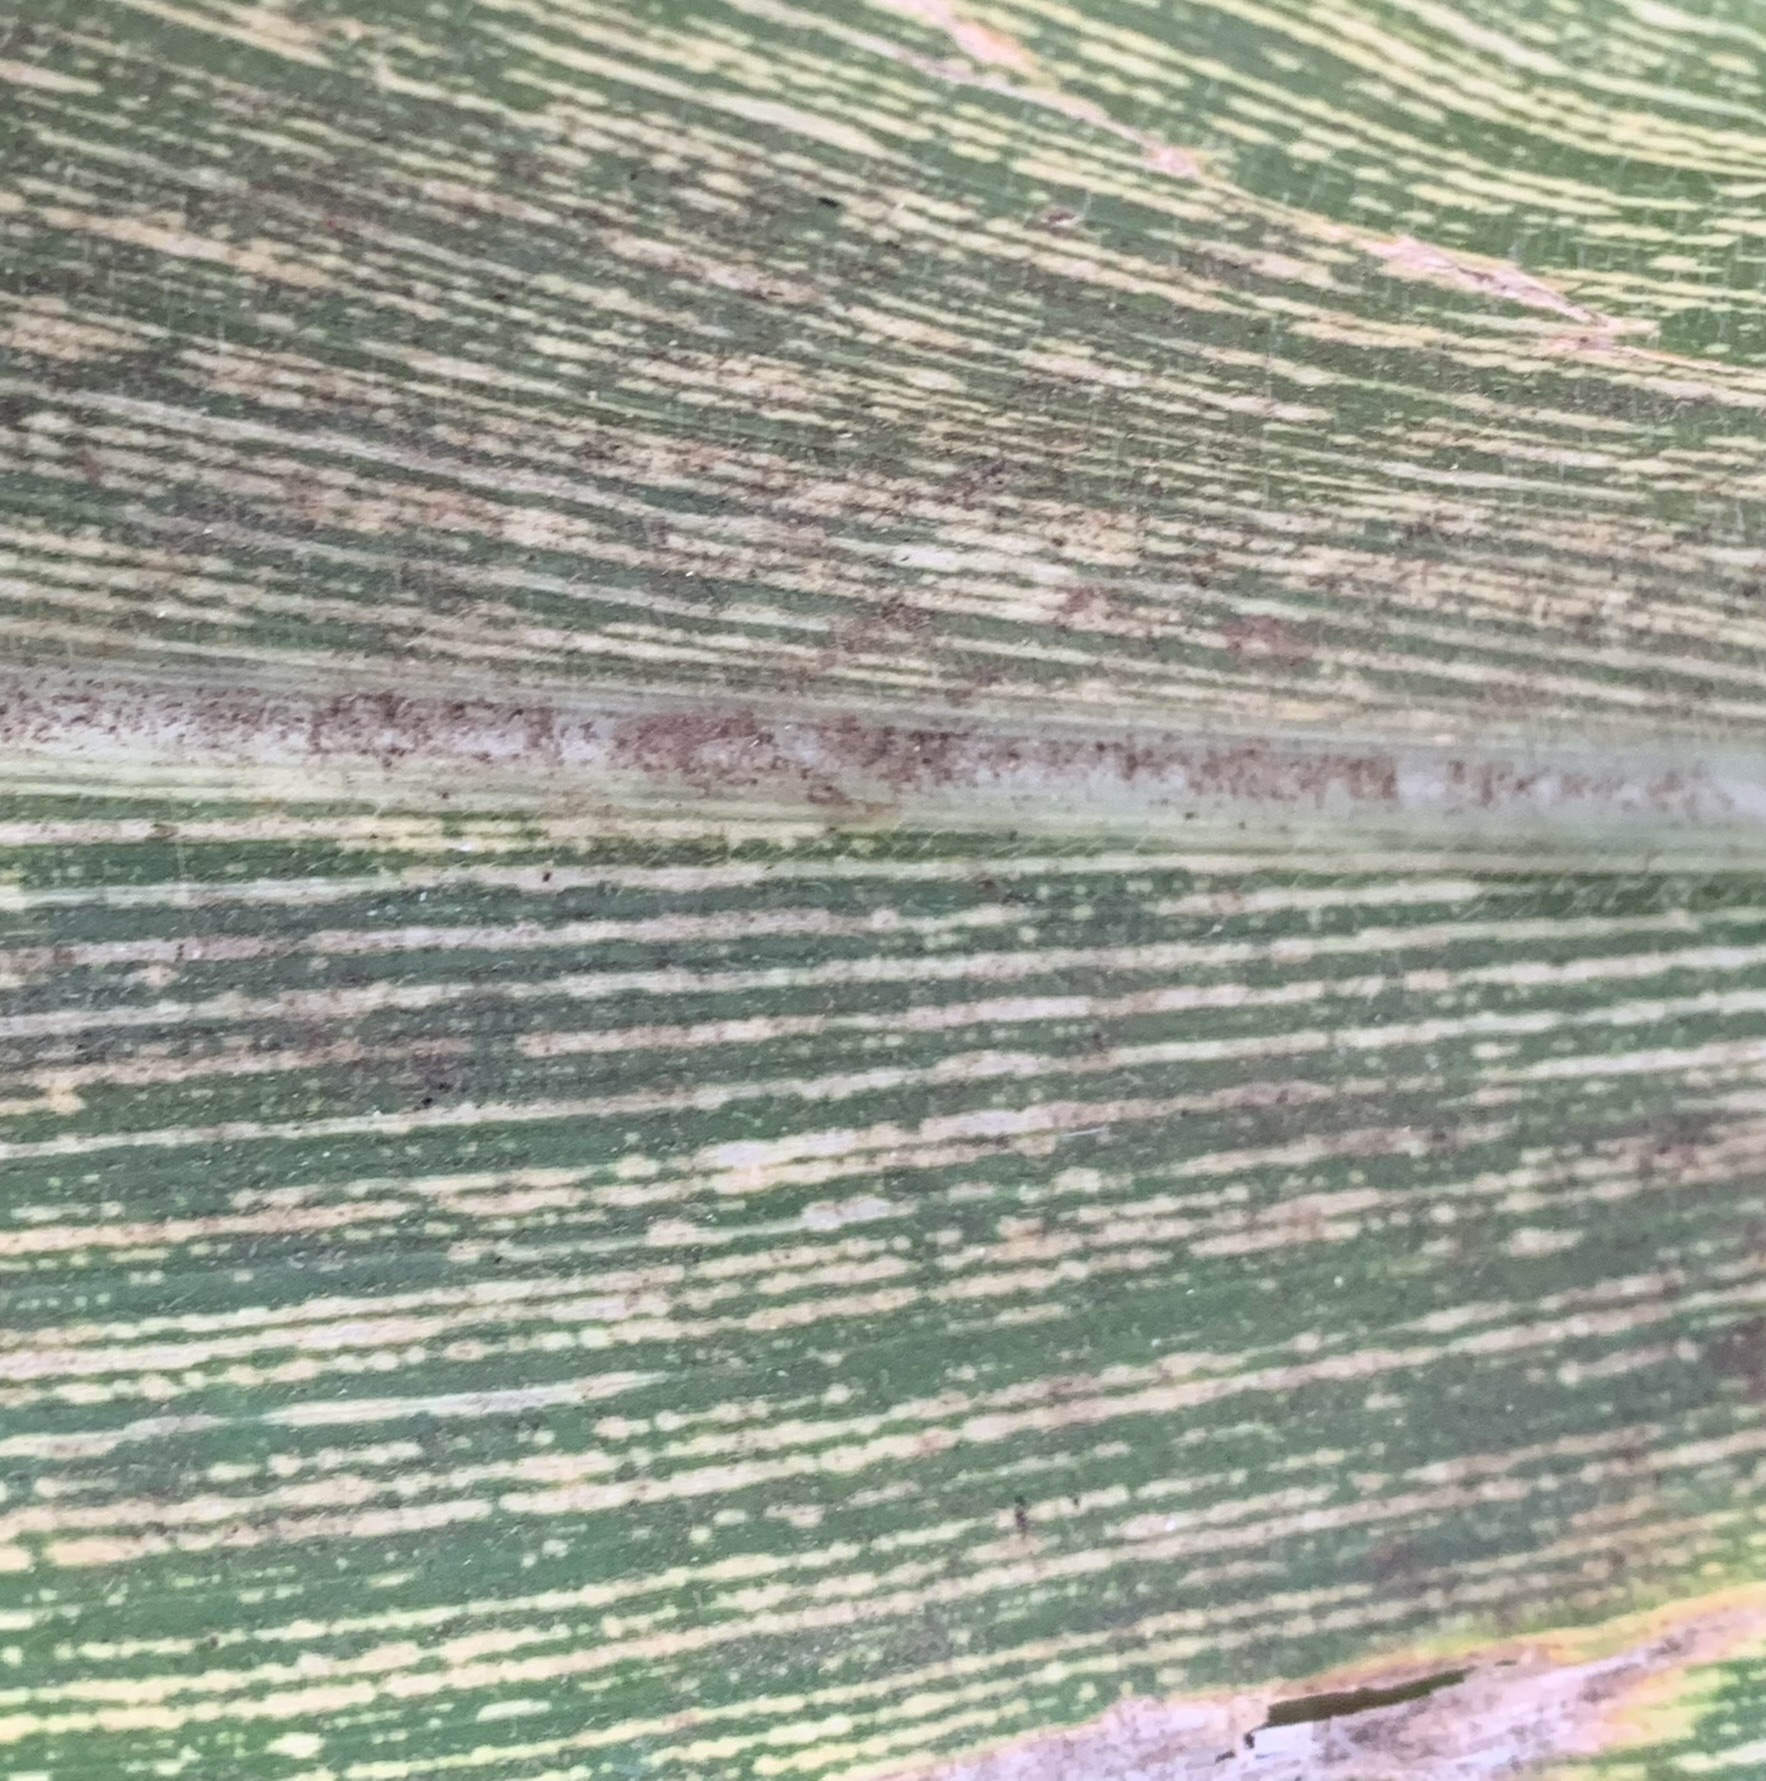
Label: MSV